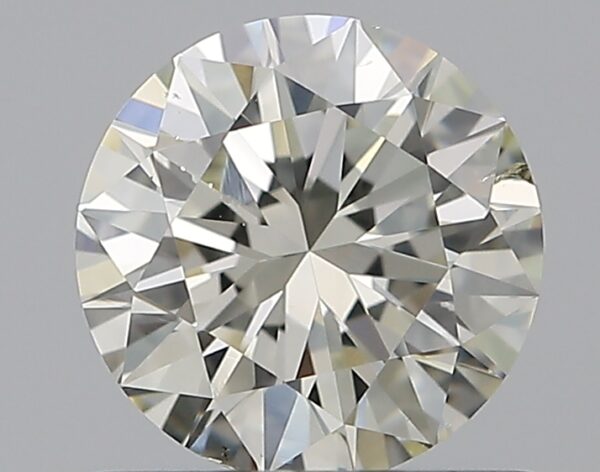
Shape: round
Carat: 0.7
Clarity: SI1
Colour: J
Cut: EX
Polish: EX
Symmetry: EX
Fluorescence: ST
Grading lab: GIA
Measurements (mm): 5.7 x 5.72 x 3.51